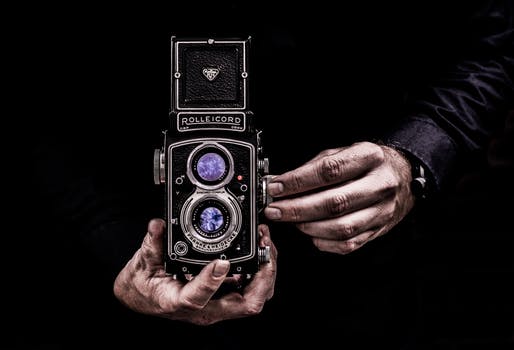
Label: No Watermark